Celtis jessoensis

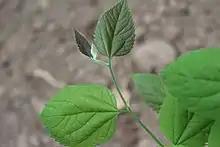
New growth

Celtis jessoensis, known as the Japanese hackberry or Jesso hackberry (from an archaic reading of "Ezo": Hokkaidō) is a species of hackberry native to Japan and Korea. It is a deciduous tree growing to 20–25 m tall. The leaves are 5–9 cm long and 3–4 cm broad, with a sharply serrated margin, glaucous beneath and downy on the leaf veins.